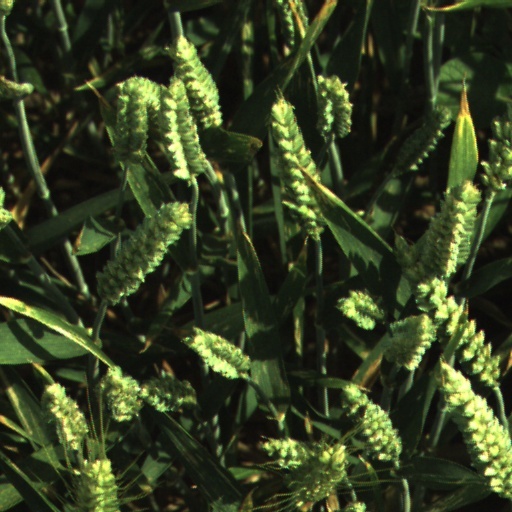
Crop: wheat